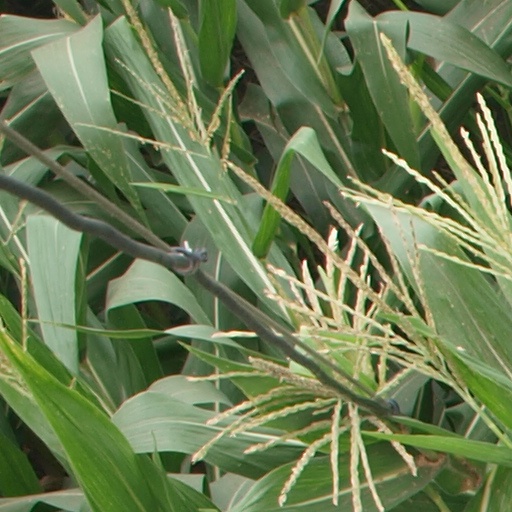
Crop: maize; corn